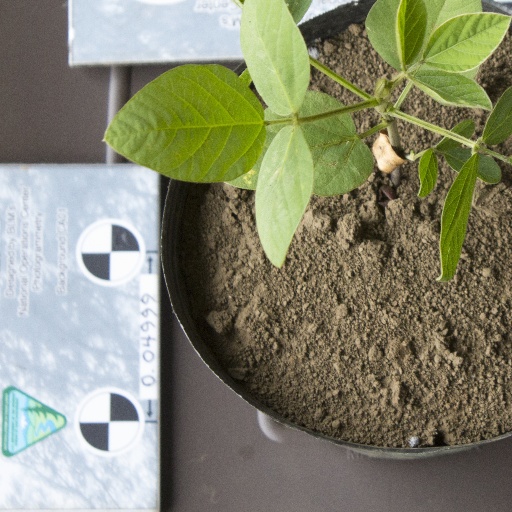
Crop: soybean